Khosrov of Andzev

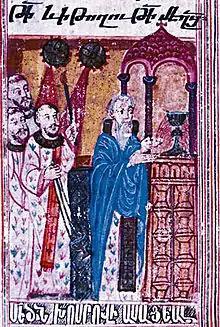

Khosrov of Andzev (died 964) was the father of Gregory of Narek, a tenth century poet. His two sons, Grigor and Hovhannes, studied at Narek monastery under abbot Anania Narekasti. He mainly wrote on topics such as the Armenian Apostolic Church and its ceremonies.